Theo van Gogh (film director)

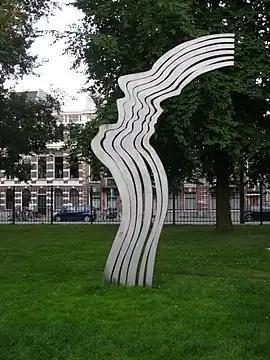
"De Schreeuw" (The Scream) is a memorial for Theo van Gogh and a symbol of the freedom of speech.

On 18 March 2007, a sculpture honouring Theo van Gogh, entitled "De Schreeuw" ("The Scream"), was unveiled in Amsterdam. It is located in the Oosterpark, a short distance from where Van Gogh was murdered. A private trust, the Foundation for Freedom of Expression, was established to help fund protection for critics of Islam and Muslims.